Mexican peso

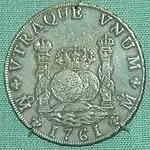
Spanish dollar, 1761

The name was first used in reference to ('gold weights') or ('silver weights'). The Spanish word means “weight”. (Compare the British pound sterling.) Other countries that use the term for the currency include: Argentina, Chile, Colombia, Cuba, Dominican Republic, the Philippines, and Uruguay.